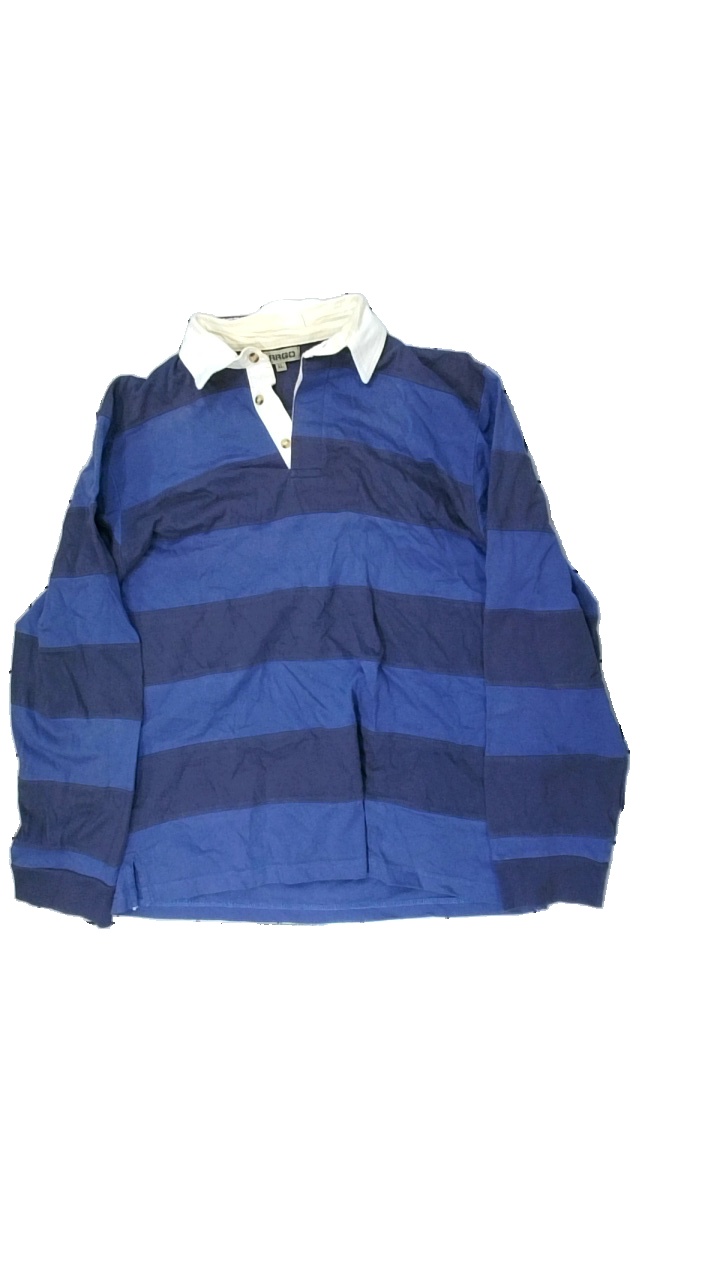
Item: Top (Men)
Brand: Cargo
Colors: Blue
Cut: Regular
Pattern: Striped
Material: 100% cotton
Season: All
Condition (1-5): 3
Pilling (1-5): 3
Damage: frayed edges
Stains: Minor
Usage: Recycle
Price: <50